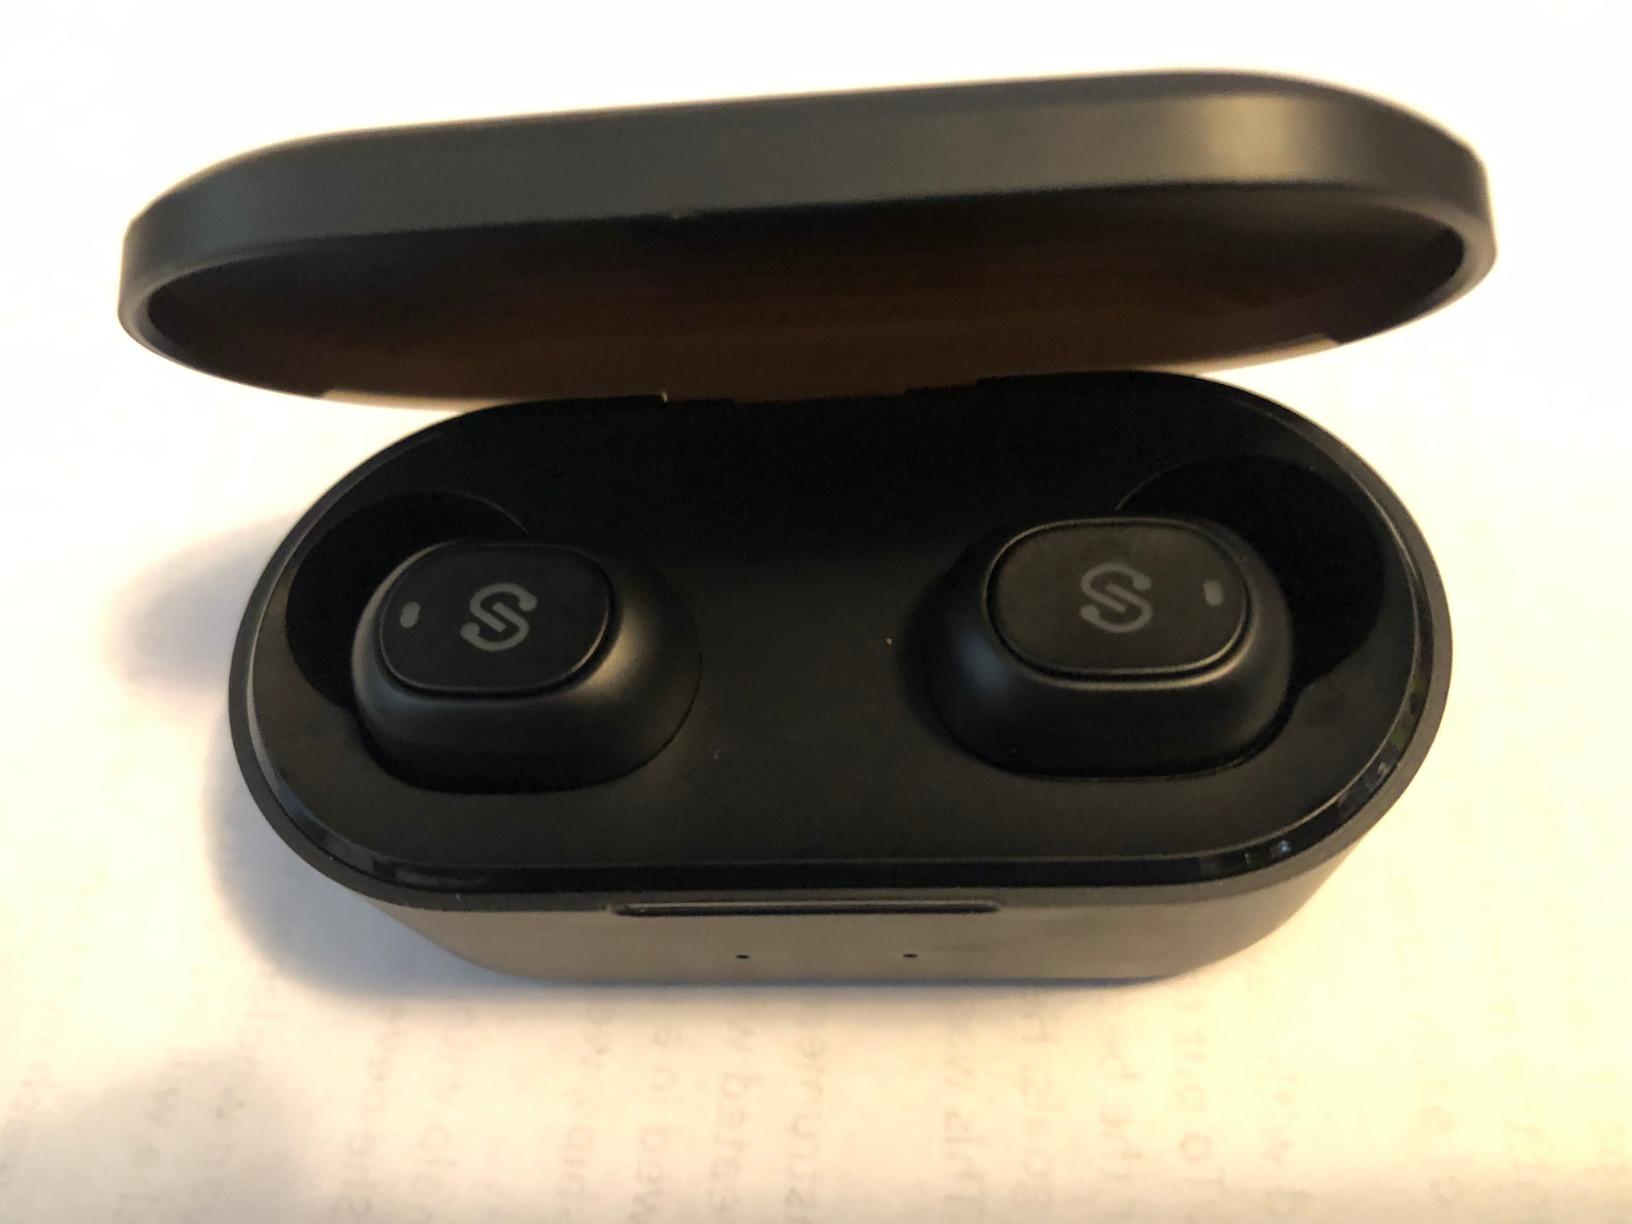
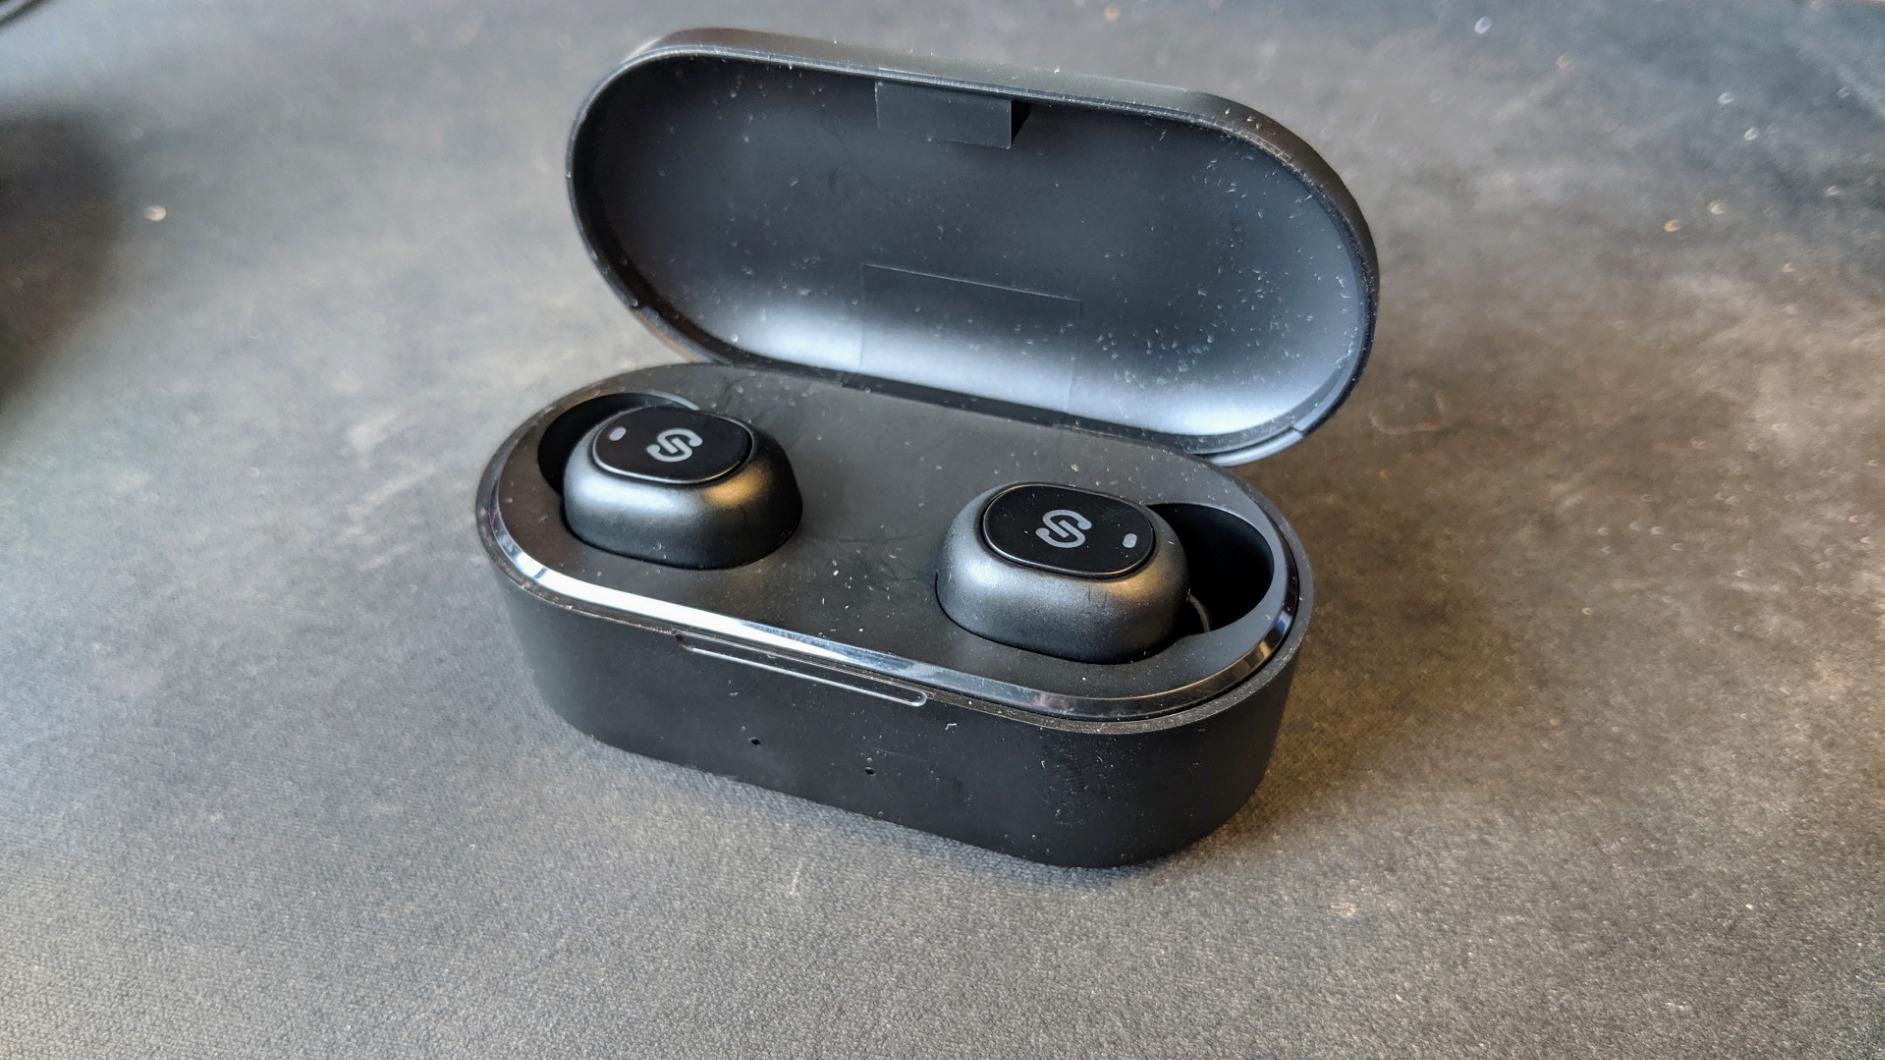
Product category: earbuds
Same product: yes